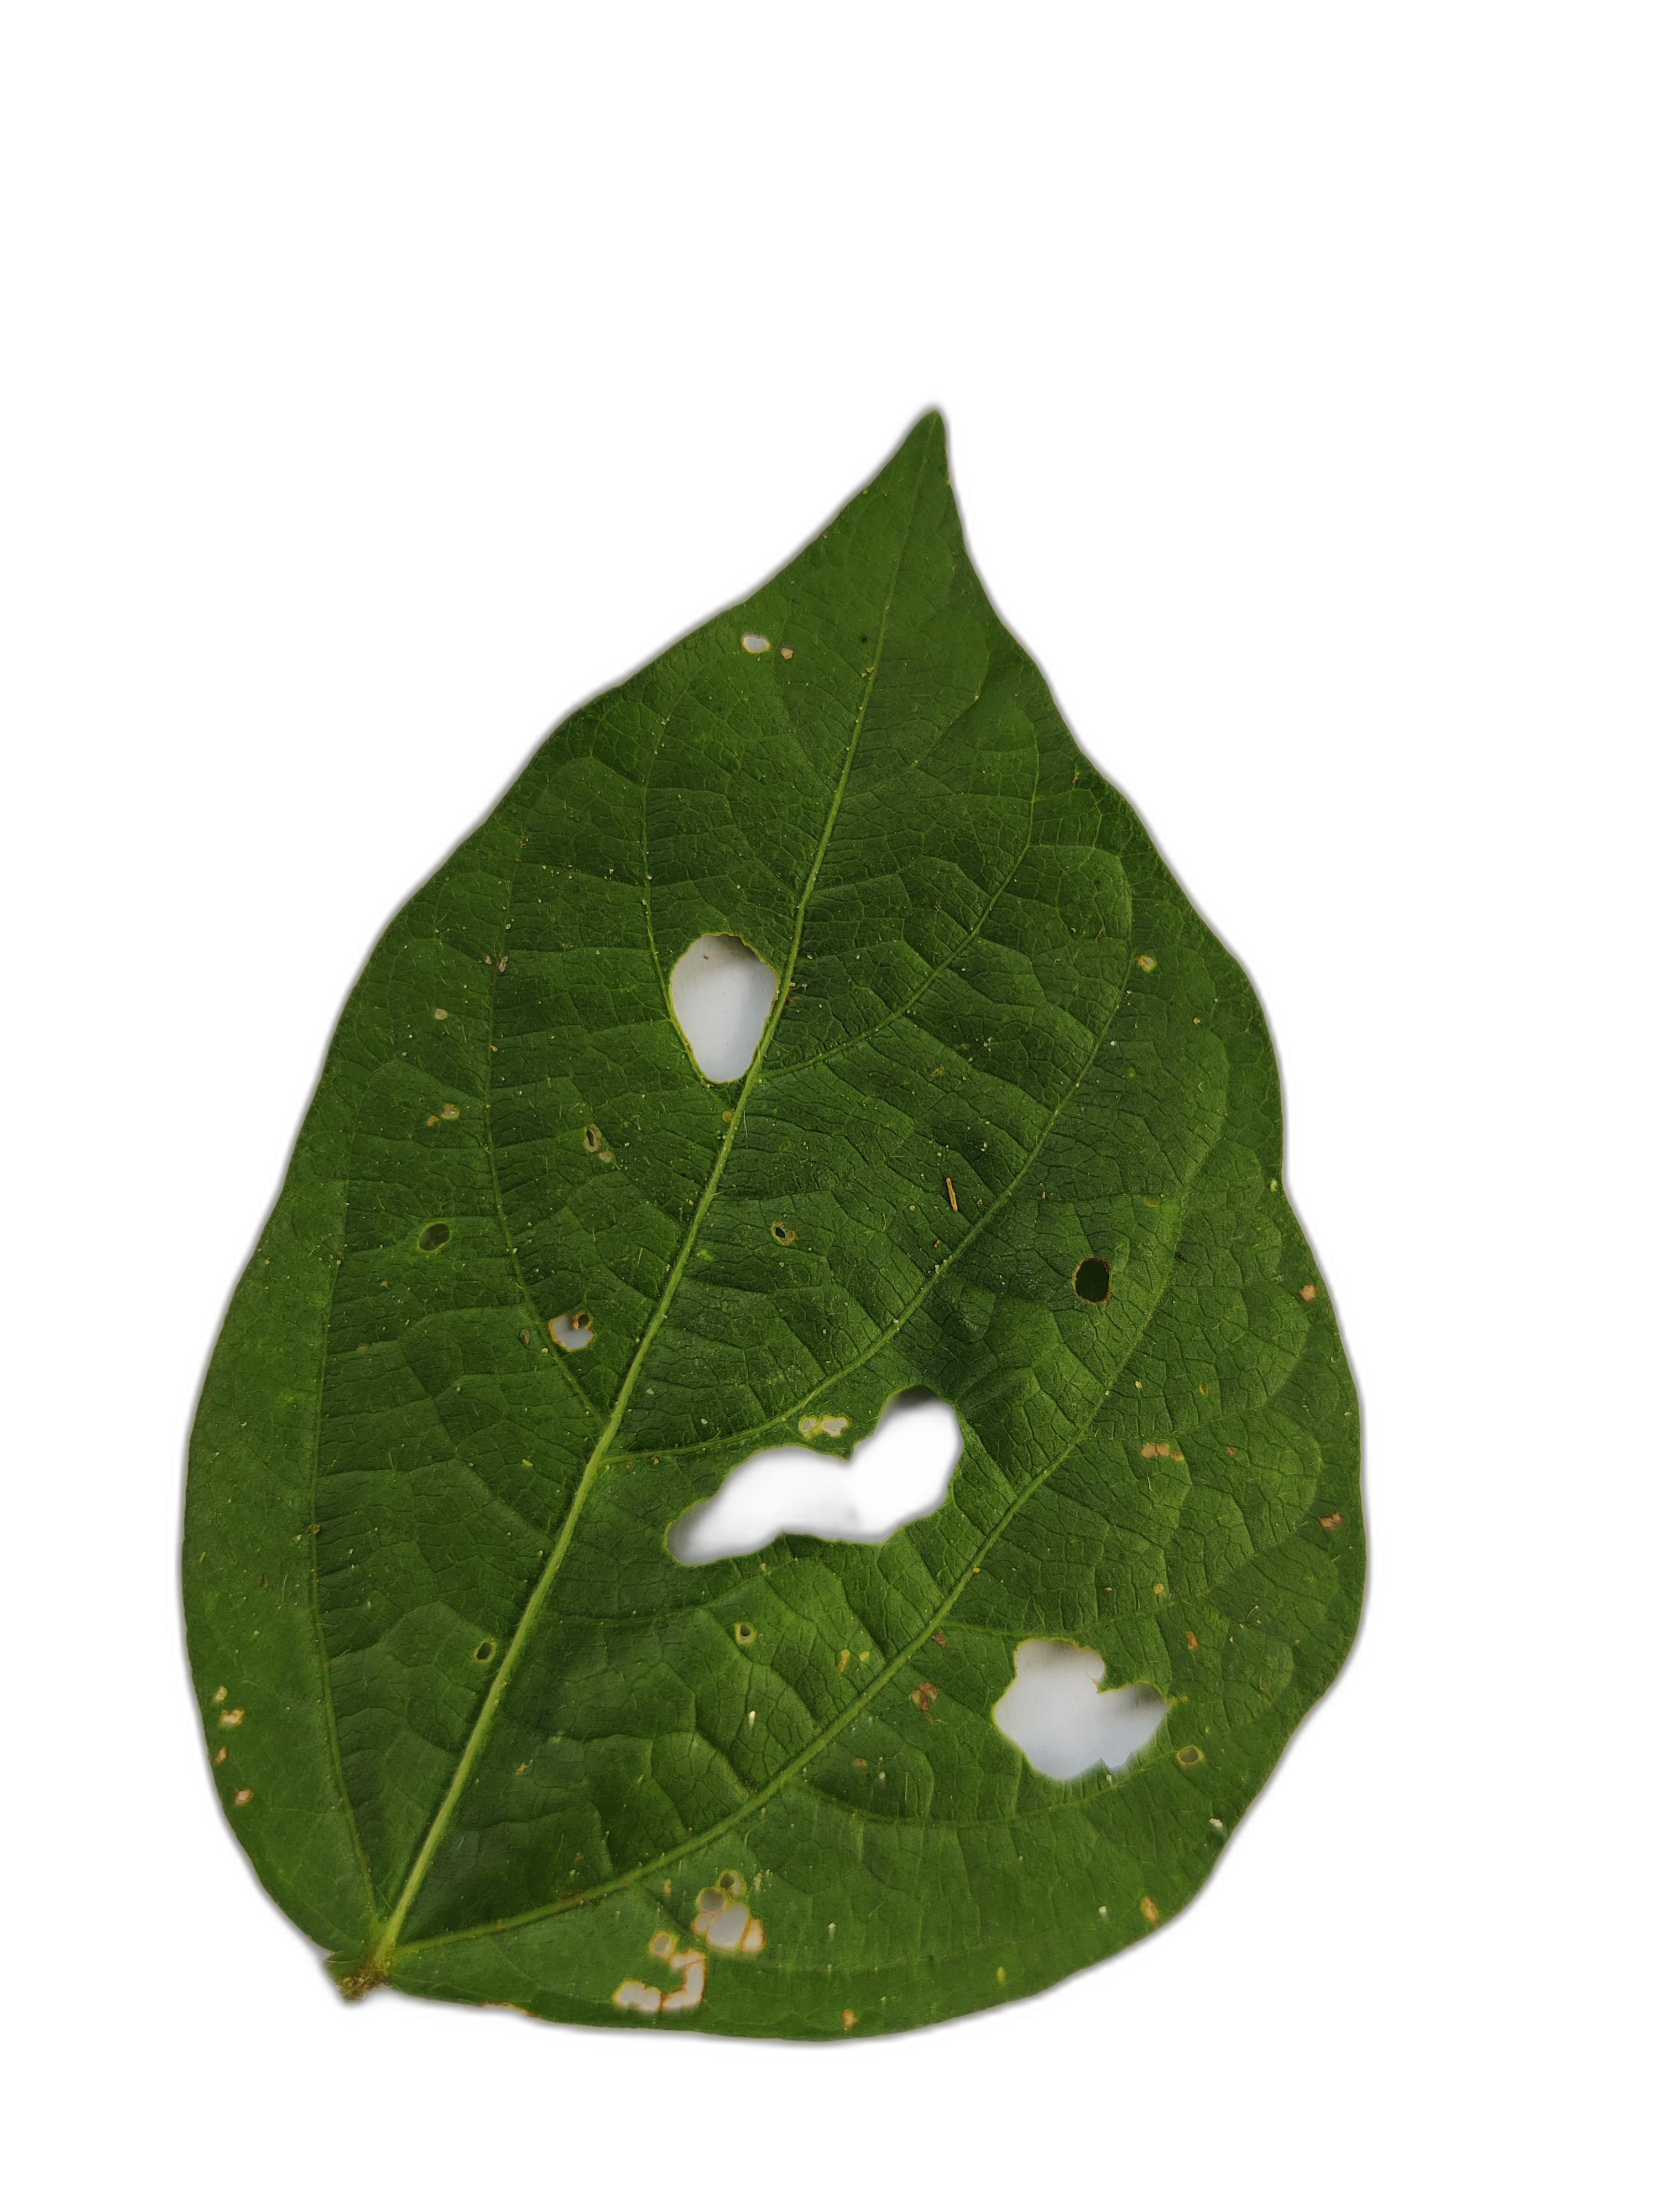
Label: Cercospora leaf spot